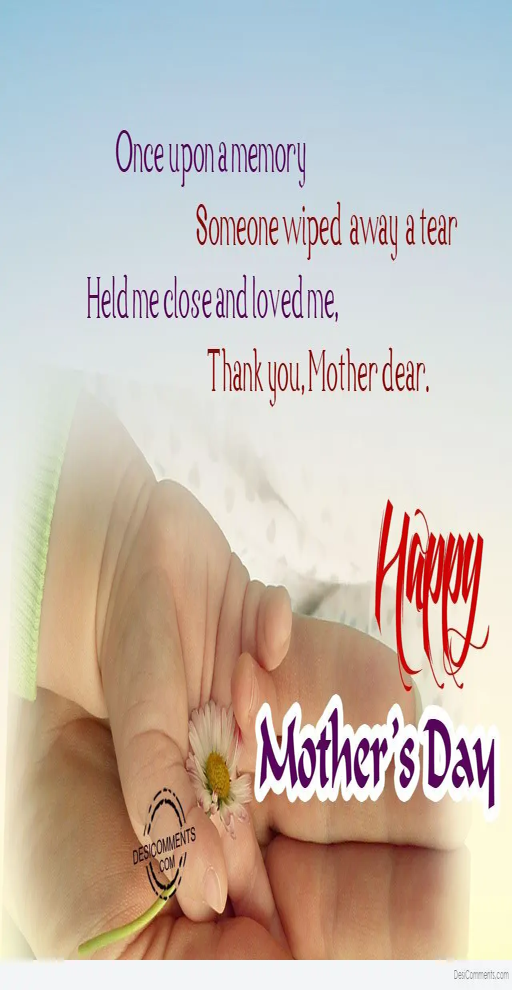
picture : once upon a memory --